Myrtos Gulf

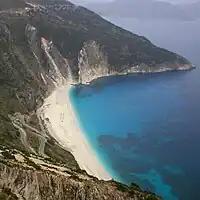
View from the street to the beach.

The Myrtos Gulf (Greek: Κόλπος Μύρτου "Kolpos Myrtou") is a gulf on the north coast of the island Cephalonia, Greece. It is a bay of the Ionian Sea.